WGRI

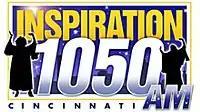
Logo before FM translator sign-on.

At the end of 1958, Goorian and Katz sold WZIP to a new corporation headed by Ed Skotch, Dan Balsamo, and Monte Fassnacht, known as Greater Cincinnati Radio. Major changes followed the approval of the purchase in early 1959. The station was approved to increase power to 1,000 watts, a filing made by the previous ownership, Following the example of the executive offices, Greater Cincinnati Radio filed to move WZIP's city of license and studios from Covington to Cincinnati, citing a desire to increase its identification with the Ohio city. The FCC approved the change on April 13, 1960.